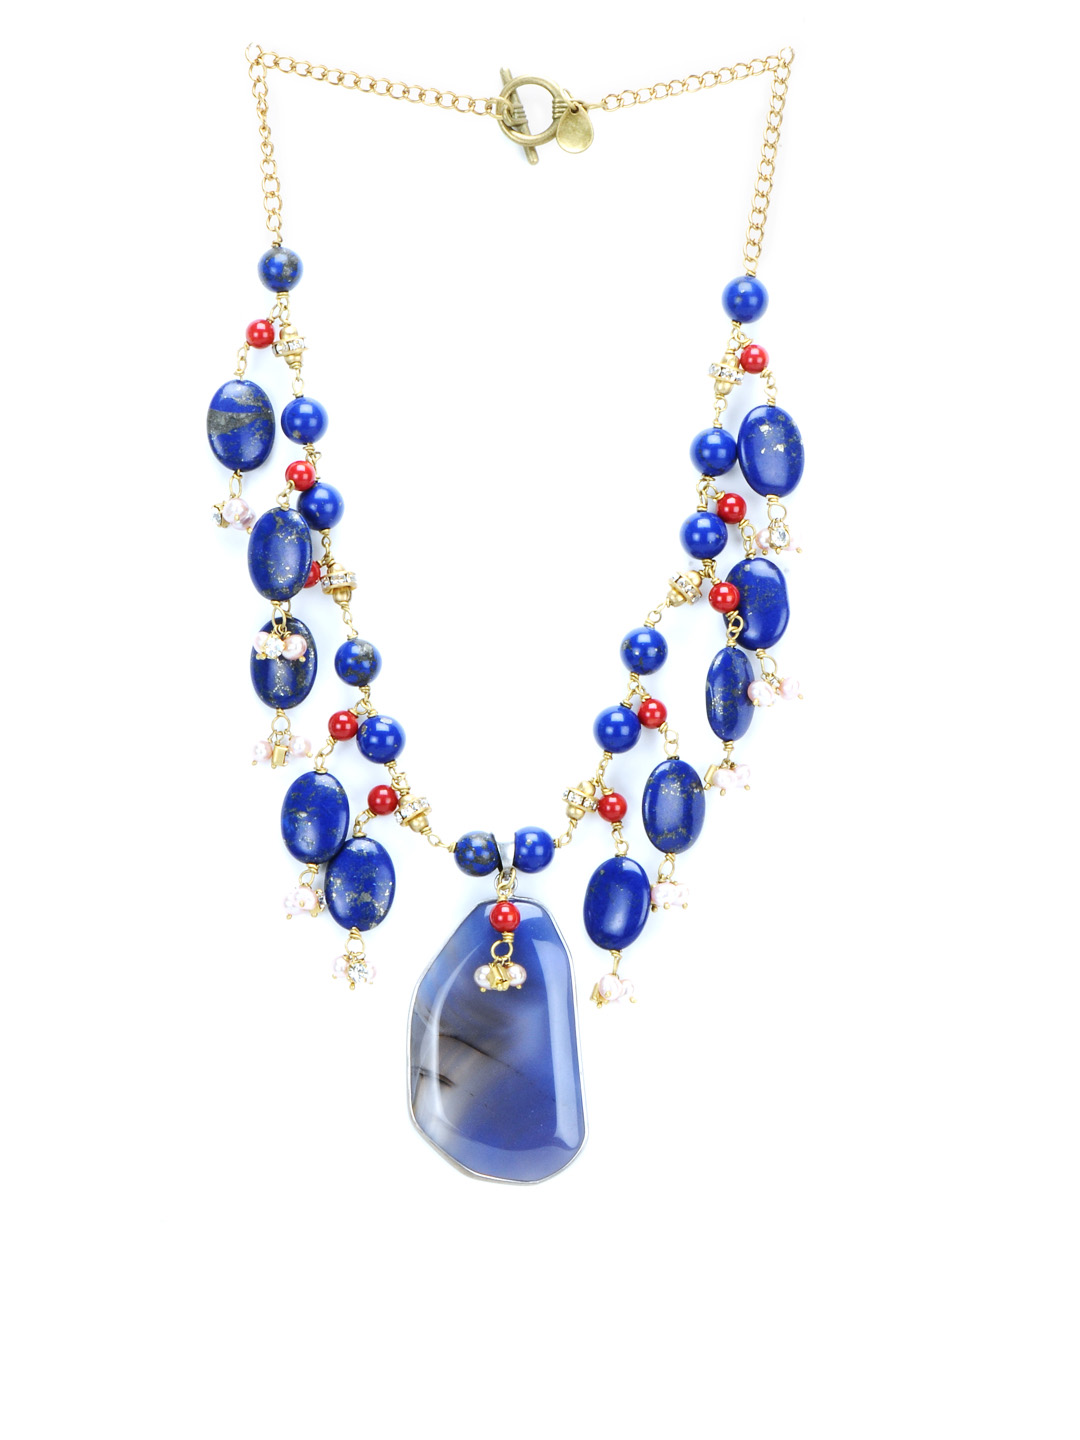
Ivory Tag Women Lapiz Lazuli Blue Necklace
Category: Accessories / Jewellery / Necklace and Chains
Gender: Women
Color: Blue
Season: Fall 2012
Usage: Casual